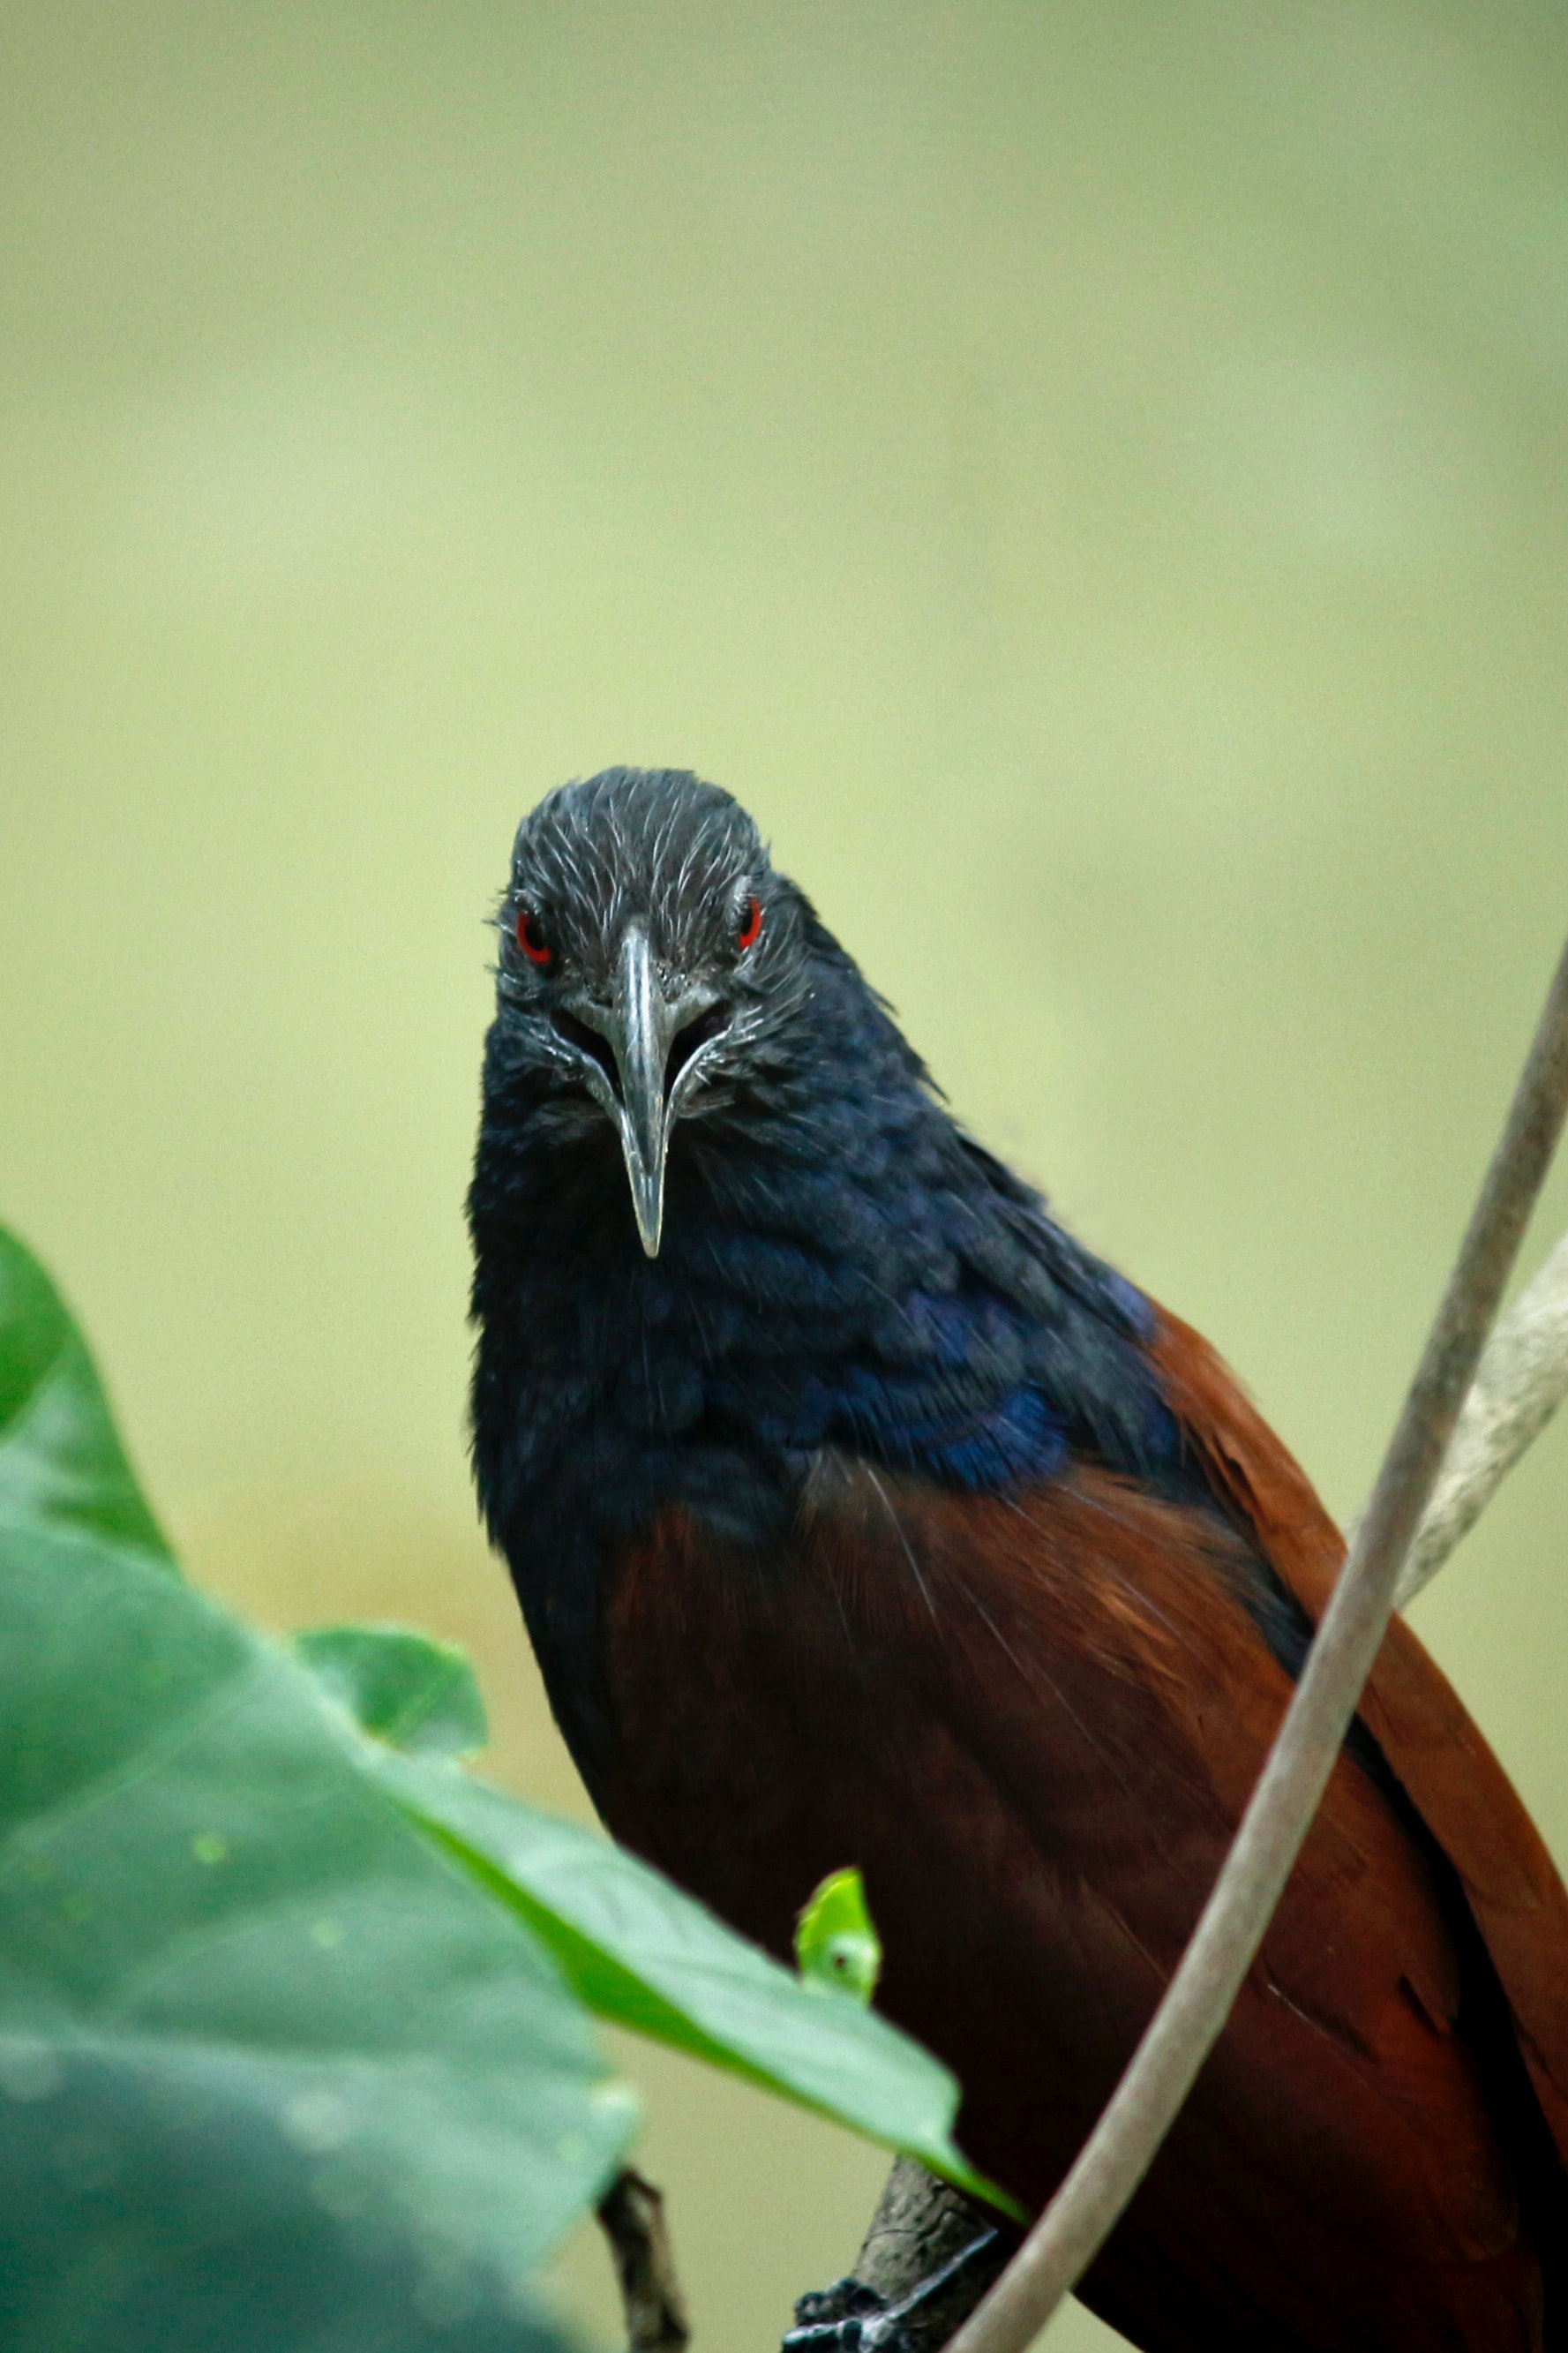
bird, vertebrate, beak, cuculiformes, organism, adaptation, feather, cuckoo